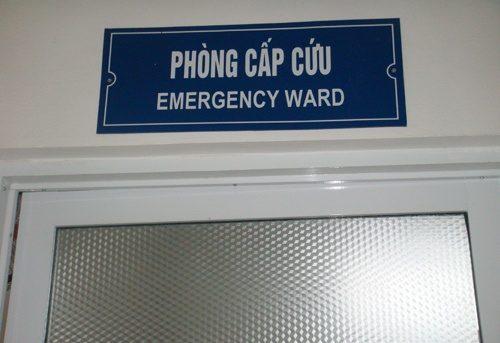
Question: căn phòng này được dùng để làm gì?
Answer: căn phòng này được dùng để cấp cứu bệnh nhân